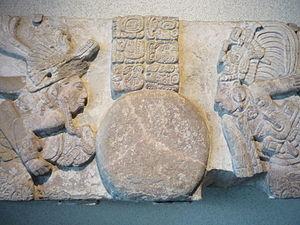
Maya Room. Musée National d'Anthropologie (Mexique)